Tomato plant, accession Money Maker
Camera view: vertical (180 deg); turntable rotation: 0 degrees
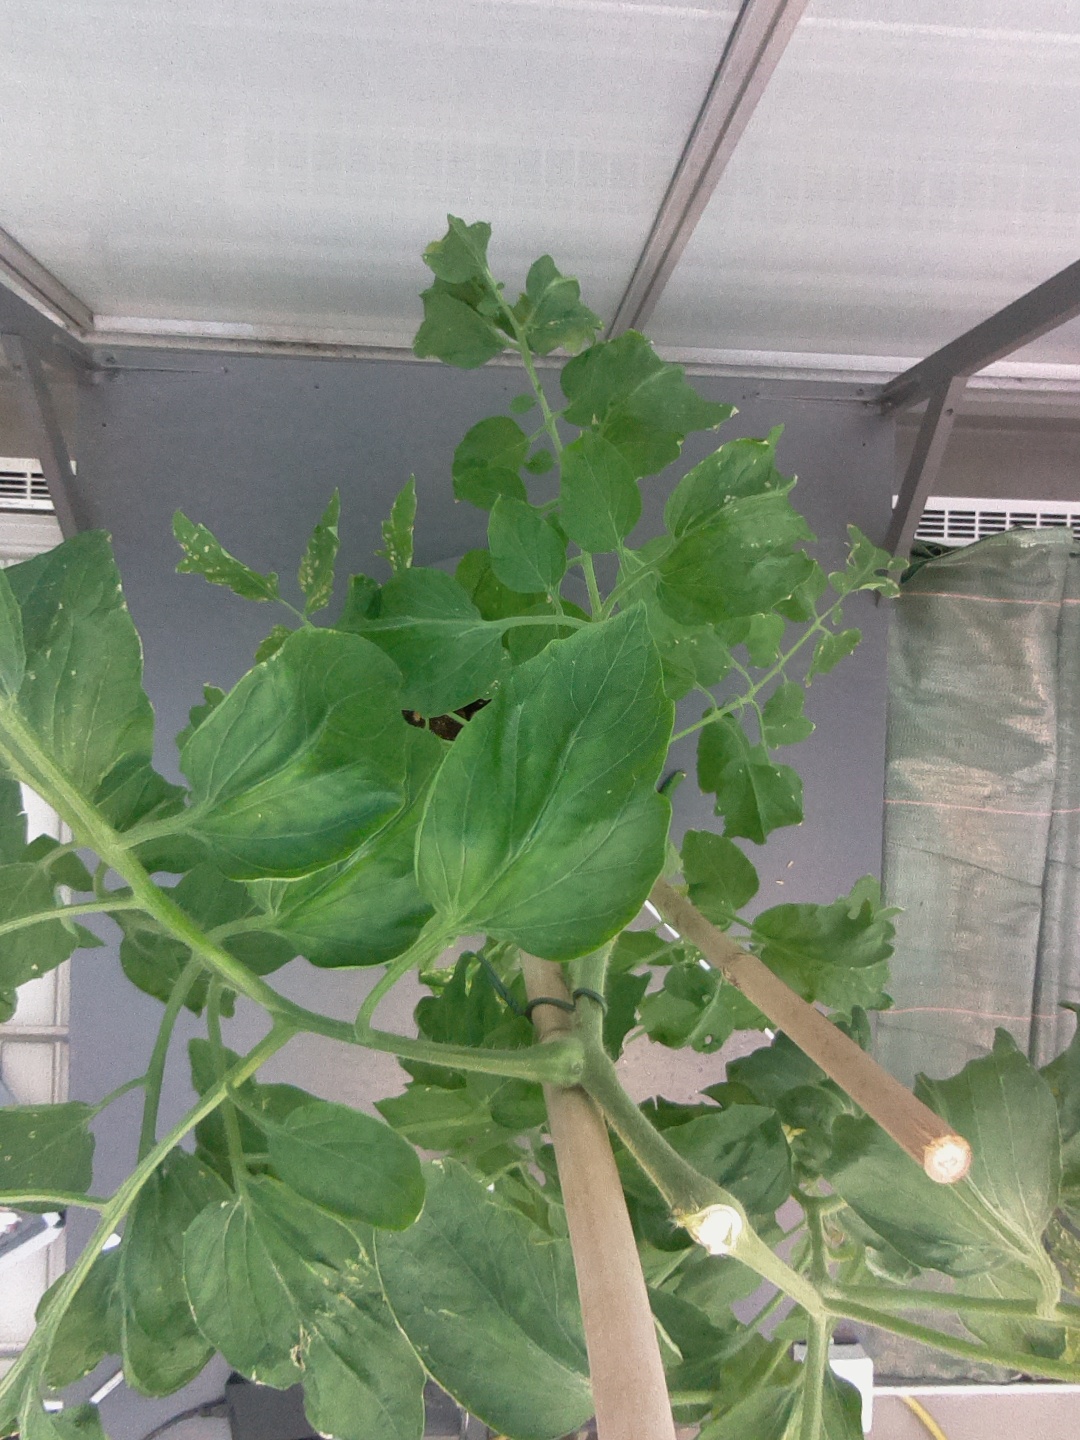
BBCH growth stage 29: 90%-100% Side shoots formed